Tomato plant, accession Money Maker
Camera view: horizontal (90 deg, fisheye); turntable rotation: 210 degrees
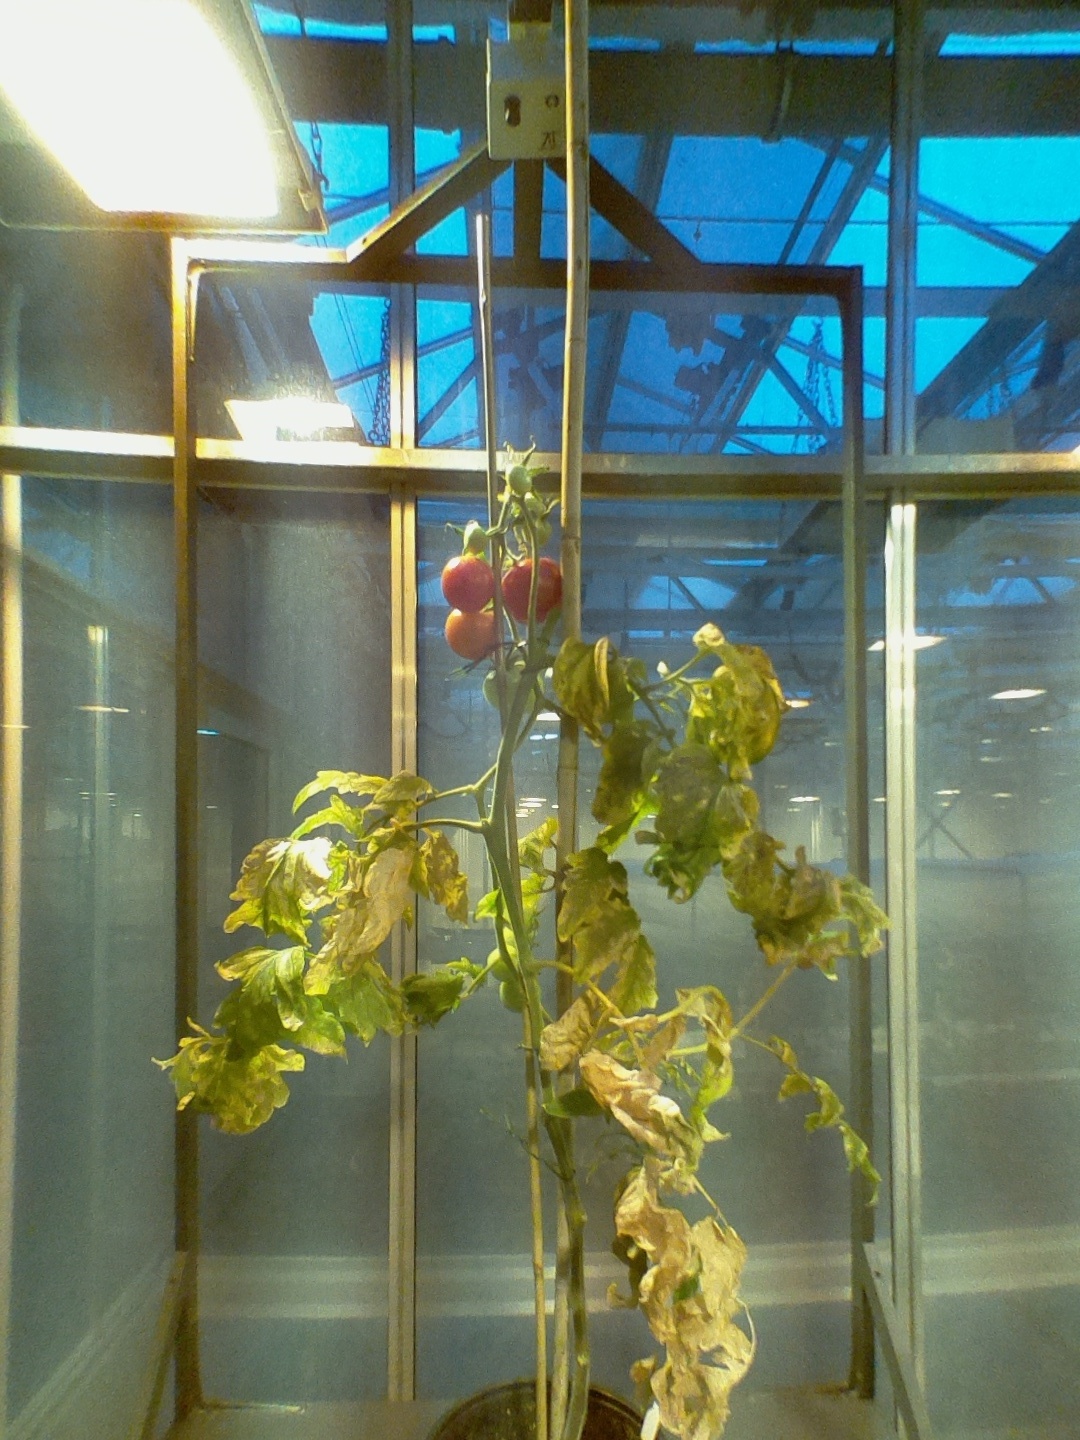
BBCH growth stage 83: 30%-40% of fruits show typical fully ripe color